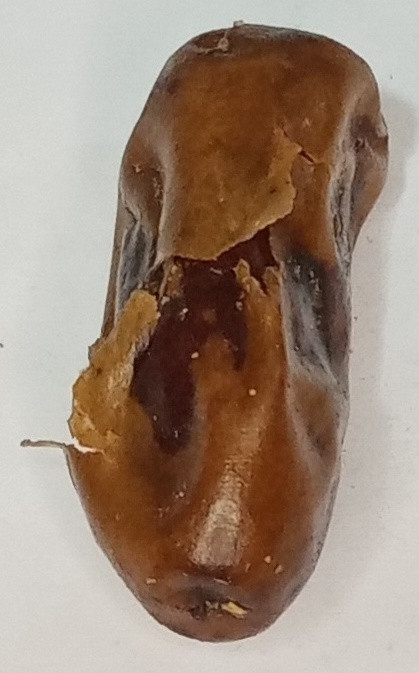
Variety: gajar
Size: large
Grade: grade-3